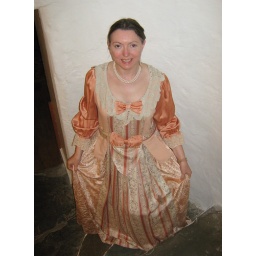
17th century dress is most suitable attire here as the house was built in about 1600.